Golden Corral

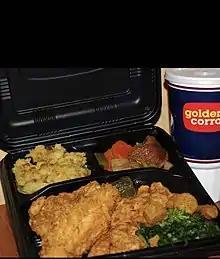
Golden Corral to-go box, used during the COVID-19 pandemic

In 2012, an outbreak of norovirus was linked to a now closed Golden Corral restaurant in Casper, Wyoming. Over 344 illnesses, with 282 primary cases, were reported by the Wyoming state epidemiologist. The virus got a push from 31 sickened food handlers at the restaurant who mostly kept working their normal shifts.